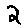
Label: 2